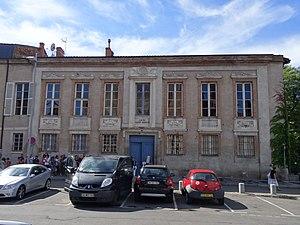
Lycée Saint-Sernin (hôtel Dubarry), Toulouse This building is indexed in the Base Mérimée, a database of architectural heritage maintained by the French Ministry of Culture,
Le lycée public Saint-Sernin est un établissement français d'enseignement secondaire et supérieur, situé au 3 place Saint-Sernin, dans le centre-ville de Toulouse, face à la basilique Saint-Sernin. La proviseure actuelle est Michèle Pointet. Le lycée accueille environ 2 000 élèves, du lycée aux classes préparatoires.